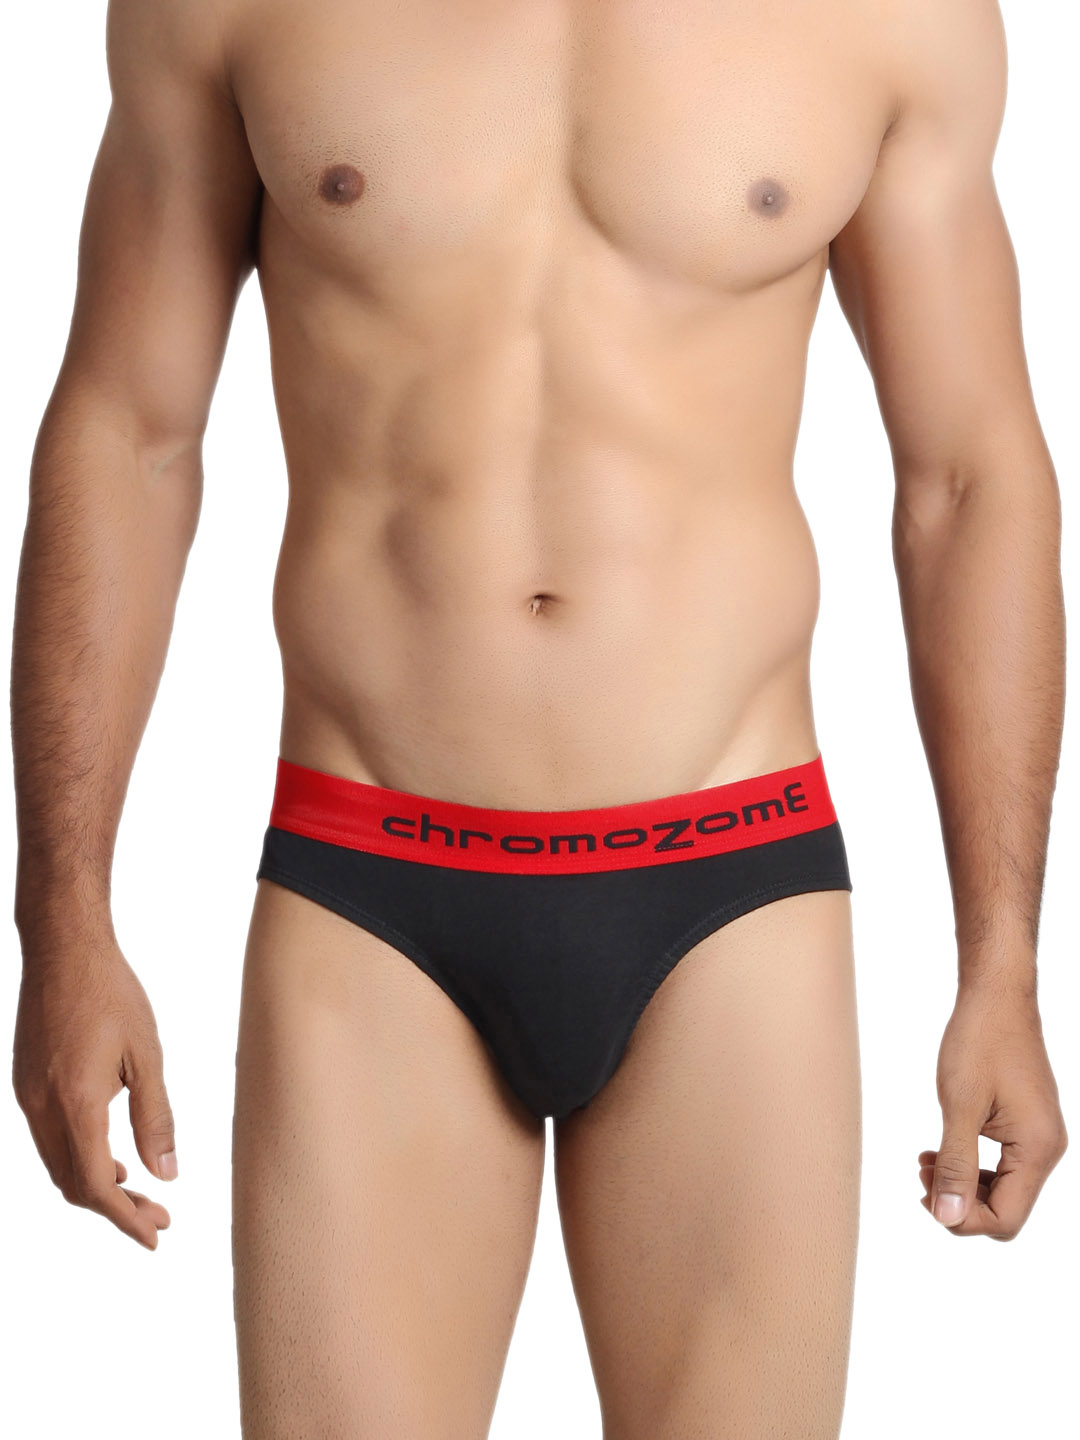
Chromozome Men Black Briefs
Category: Apparel / Innerwear / Briefs
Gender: Men
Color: Black
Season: Winter 2016
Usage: Casual